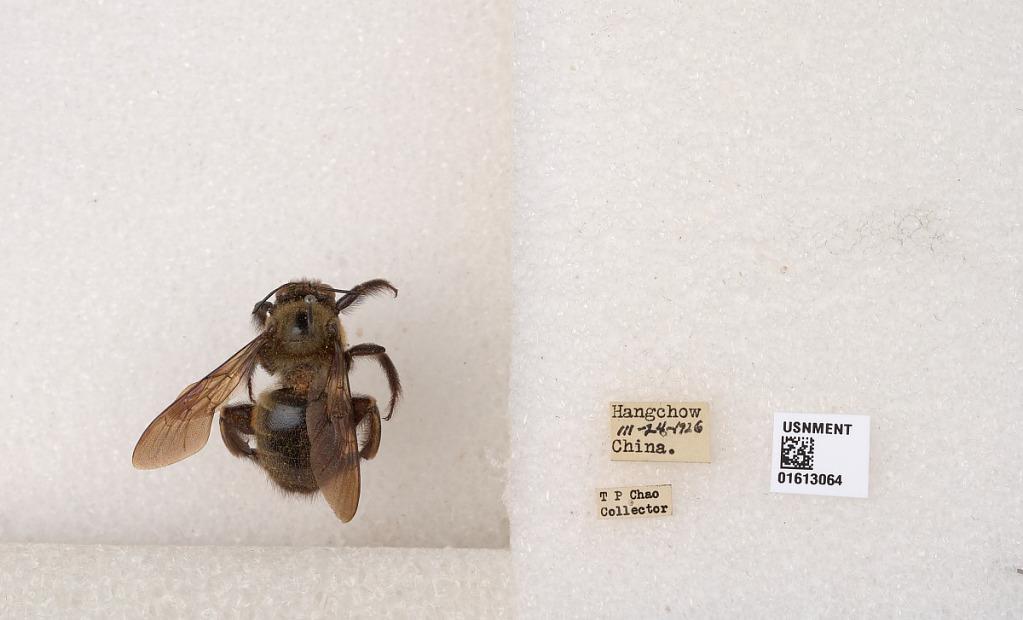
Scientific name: Xylocopa (Biluna) tranquebarorum tranquebarorum (Swederus)
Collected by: T. Chao
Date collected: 1926-3-24
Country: China
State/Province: Zhejiang
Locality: Hangchow